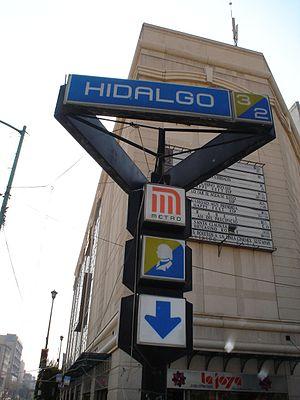
Hidalgo est une station de correspondance entre les lignes 2 et 3 du métro de Mexico. Il est situé au centre de Mexico, dans la délégation Cuauhtémoc.